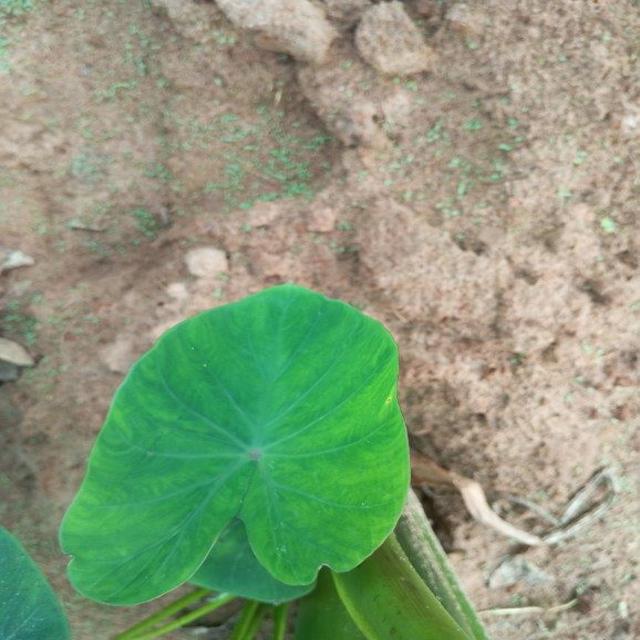
Label: Healthy